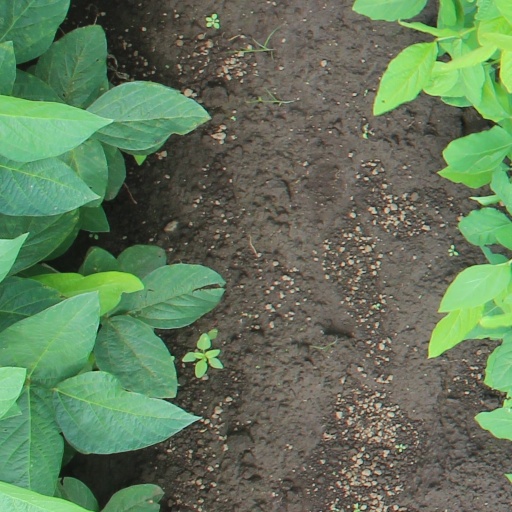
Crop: soybean